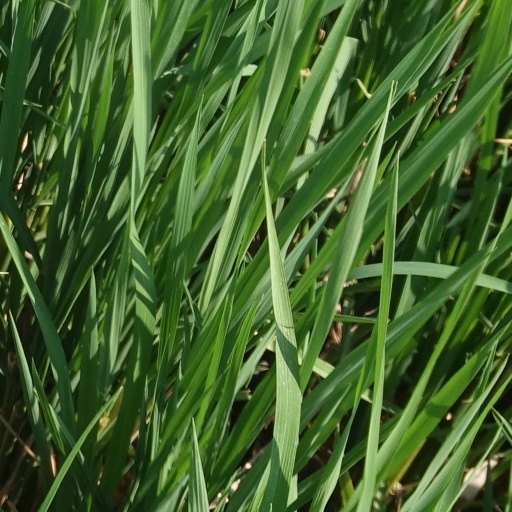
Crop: rice